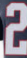
Number: 2